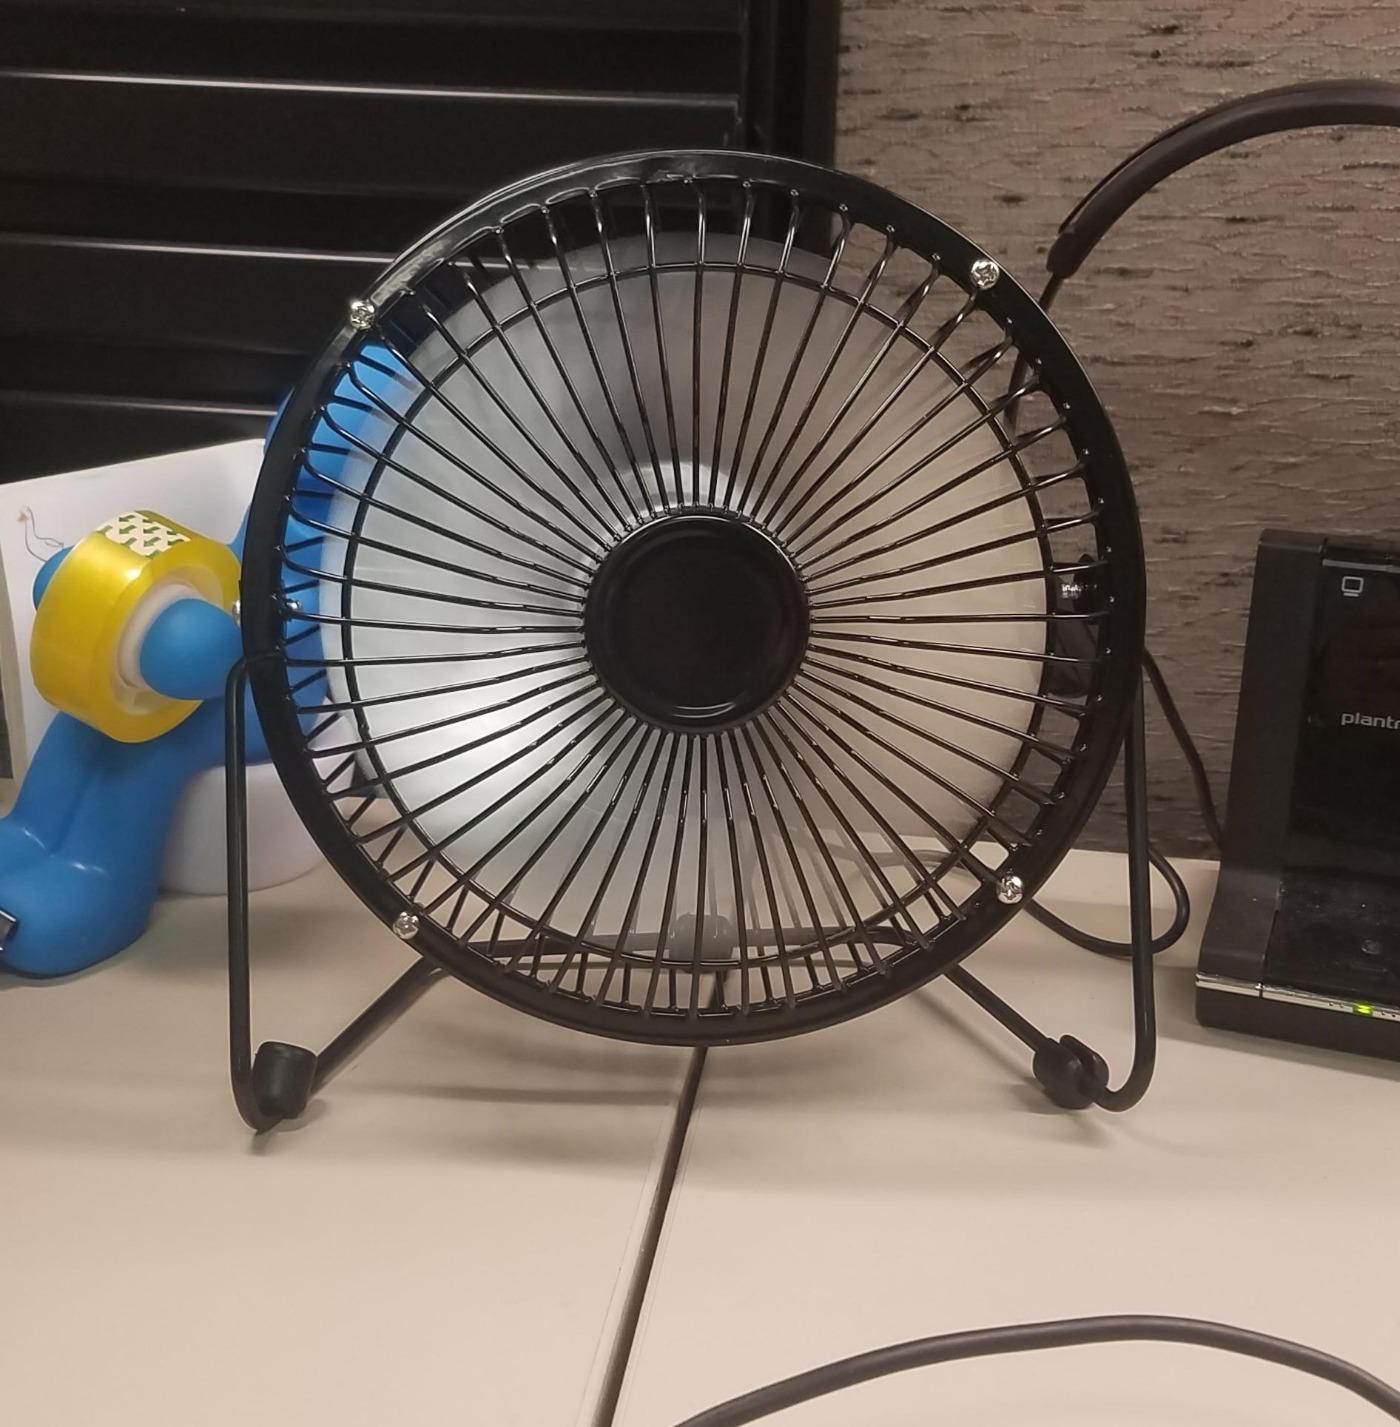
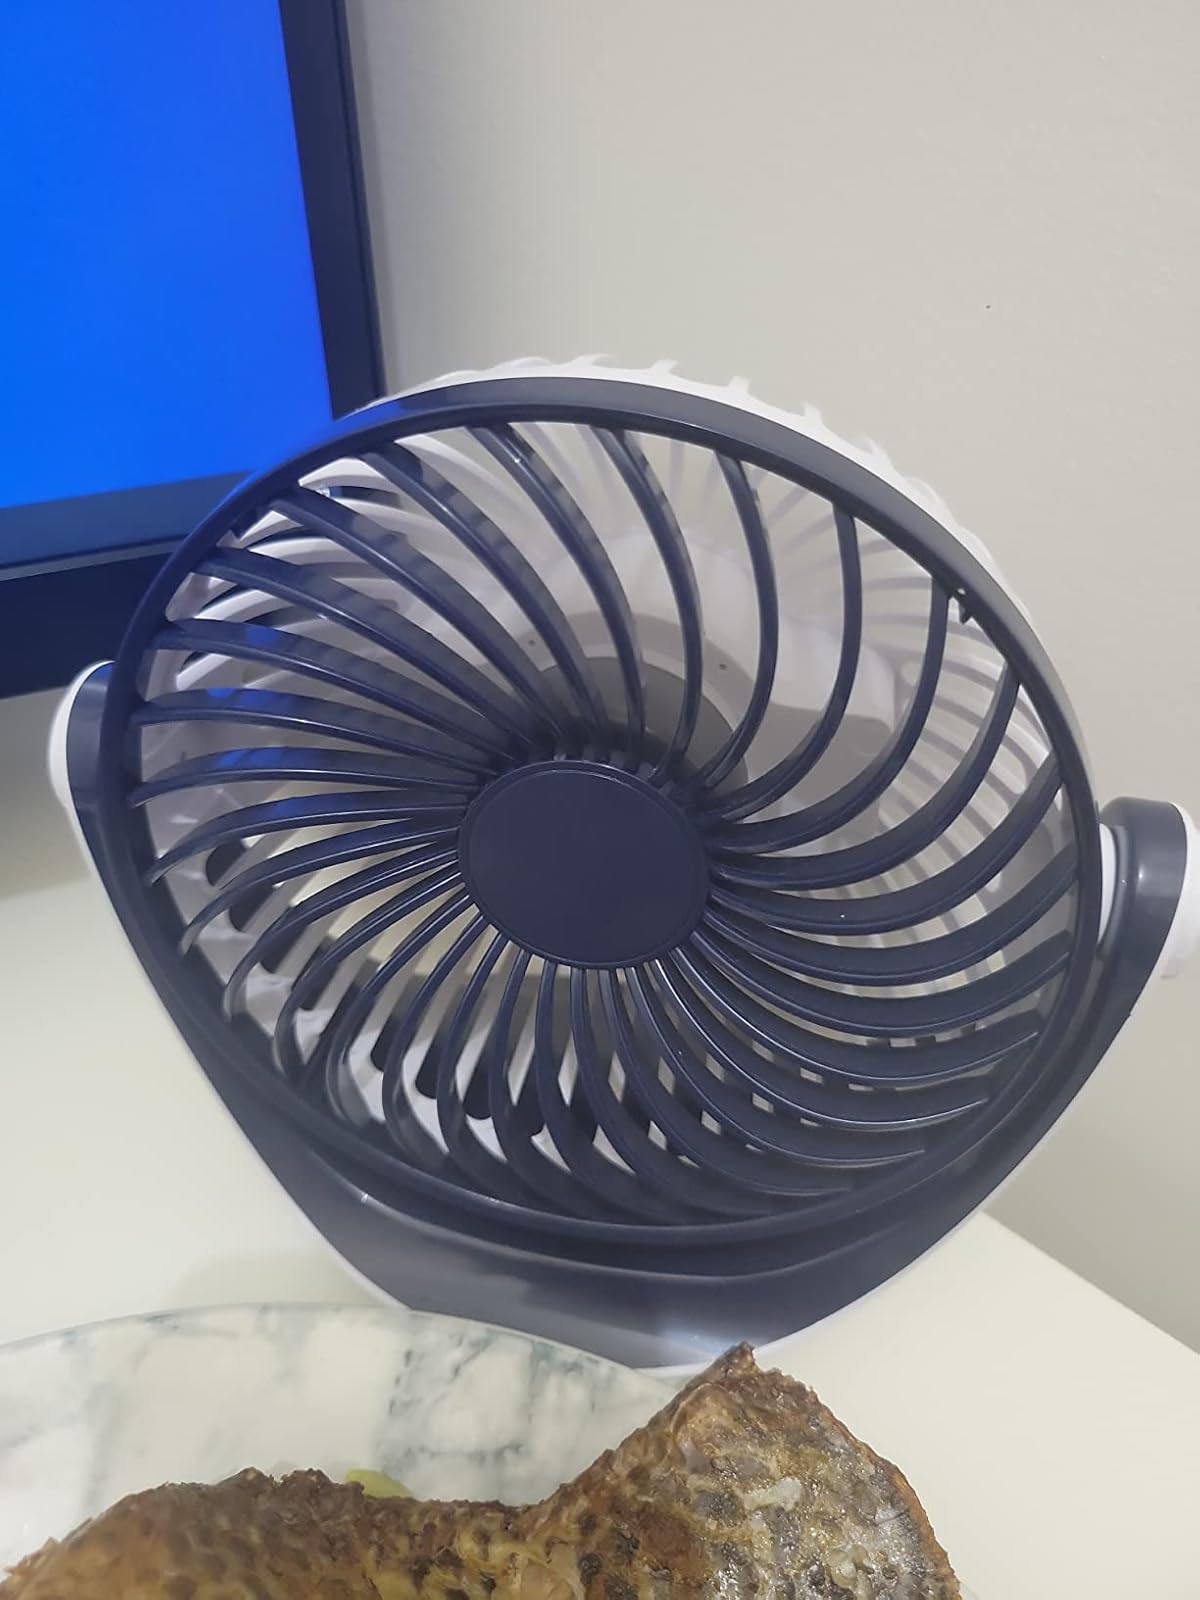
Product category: fan
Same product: no